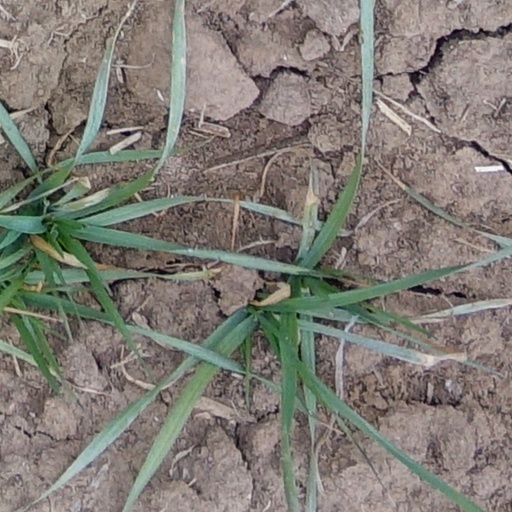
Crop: wheat